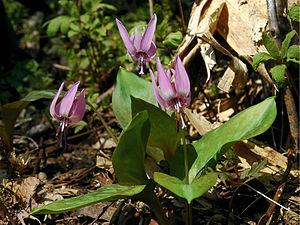
Le village de Shinjō est un village du district de Maniwa, dans la préfecture d'Okayama au Japon.